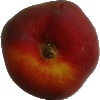
Label: Nectarine Flat 1